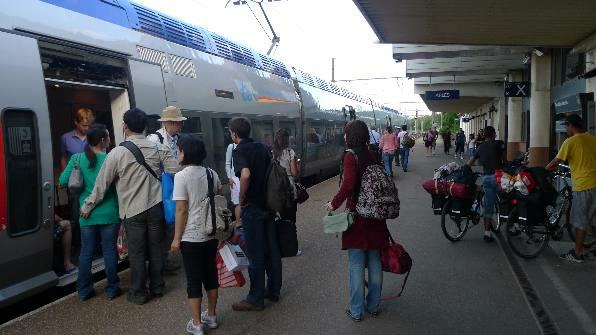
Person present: Yes